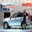
Label: automobile